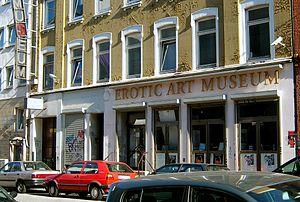
L’Erotic Art Museum de Hambourg a ouvert en 1992, à Bernhard-Nocht-Straße 69, dans le quartier de Saint-Paul. Il a fermé ses portes en 2007.